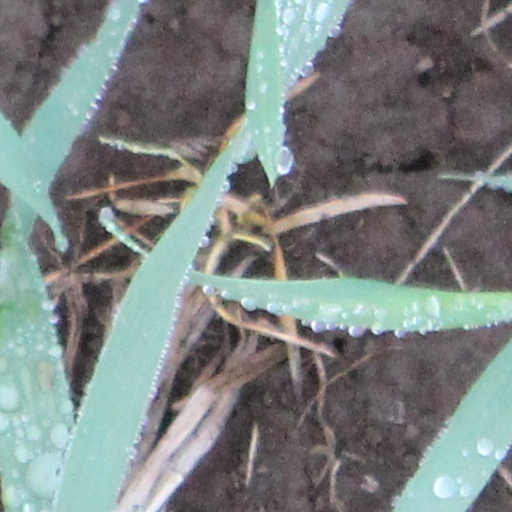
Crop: wheat